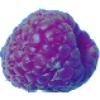
Label: Raspberry 1